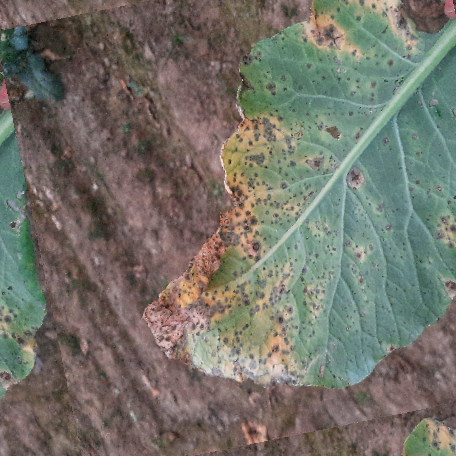
Label: Downy Mildew